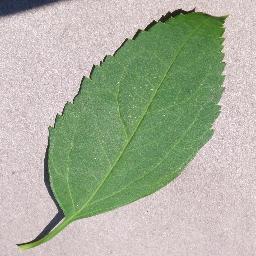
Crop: cherry
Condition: (including_sour)_healthy